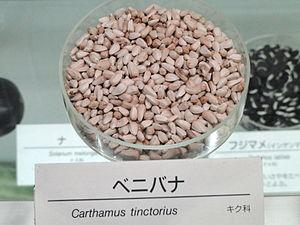
Le Carthame des teinturiers ou Safran des teinturiers, parfois appelé Safran bâtard, est une plante herbacée tinctoriale et oléagineuse originaire d'Égypte. Son nom proviendrait d'un emprunt au latin médiéval cartamo ou dériverait directement du nom arabe de la plante, qurtum.
L’huile de carthame est une huile alimentaire végétale fluide et jaune. Elle est extraite des graines d’une plante herbacée oléagineuse appelée carthame des teinturiers. Cette plante ressemble au chardon avec des particularités assez semblables à celles du safran. Son huile est utilisée aussi bien en cuisine que dans la peinture à l’huile.